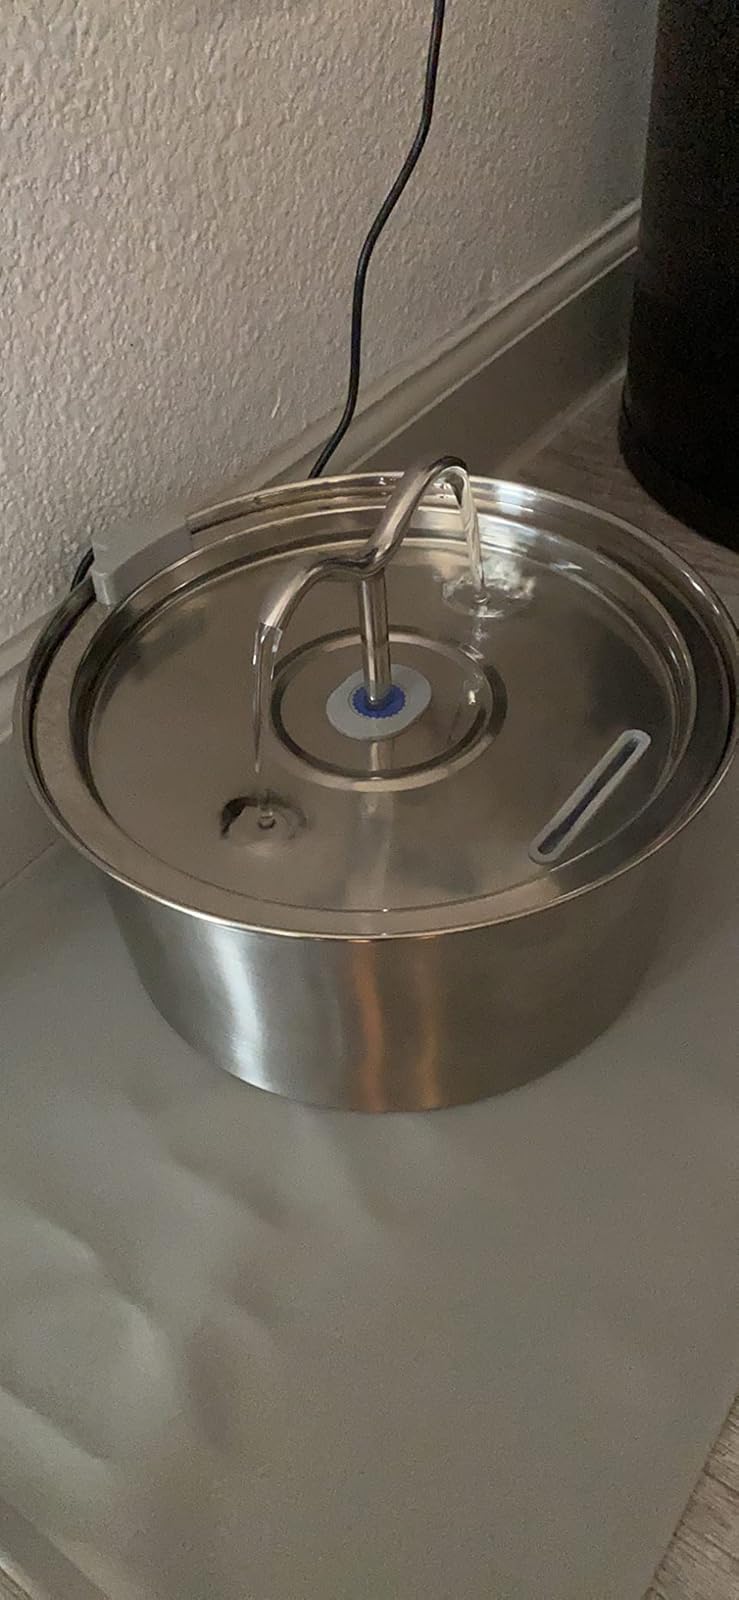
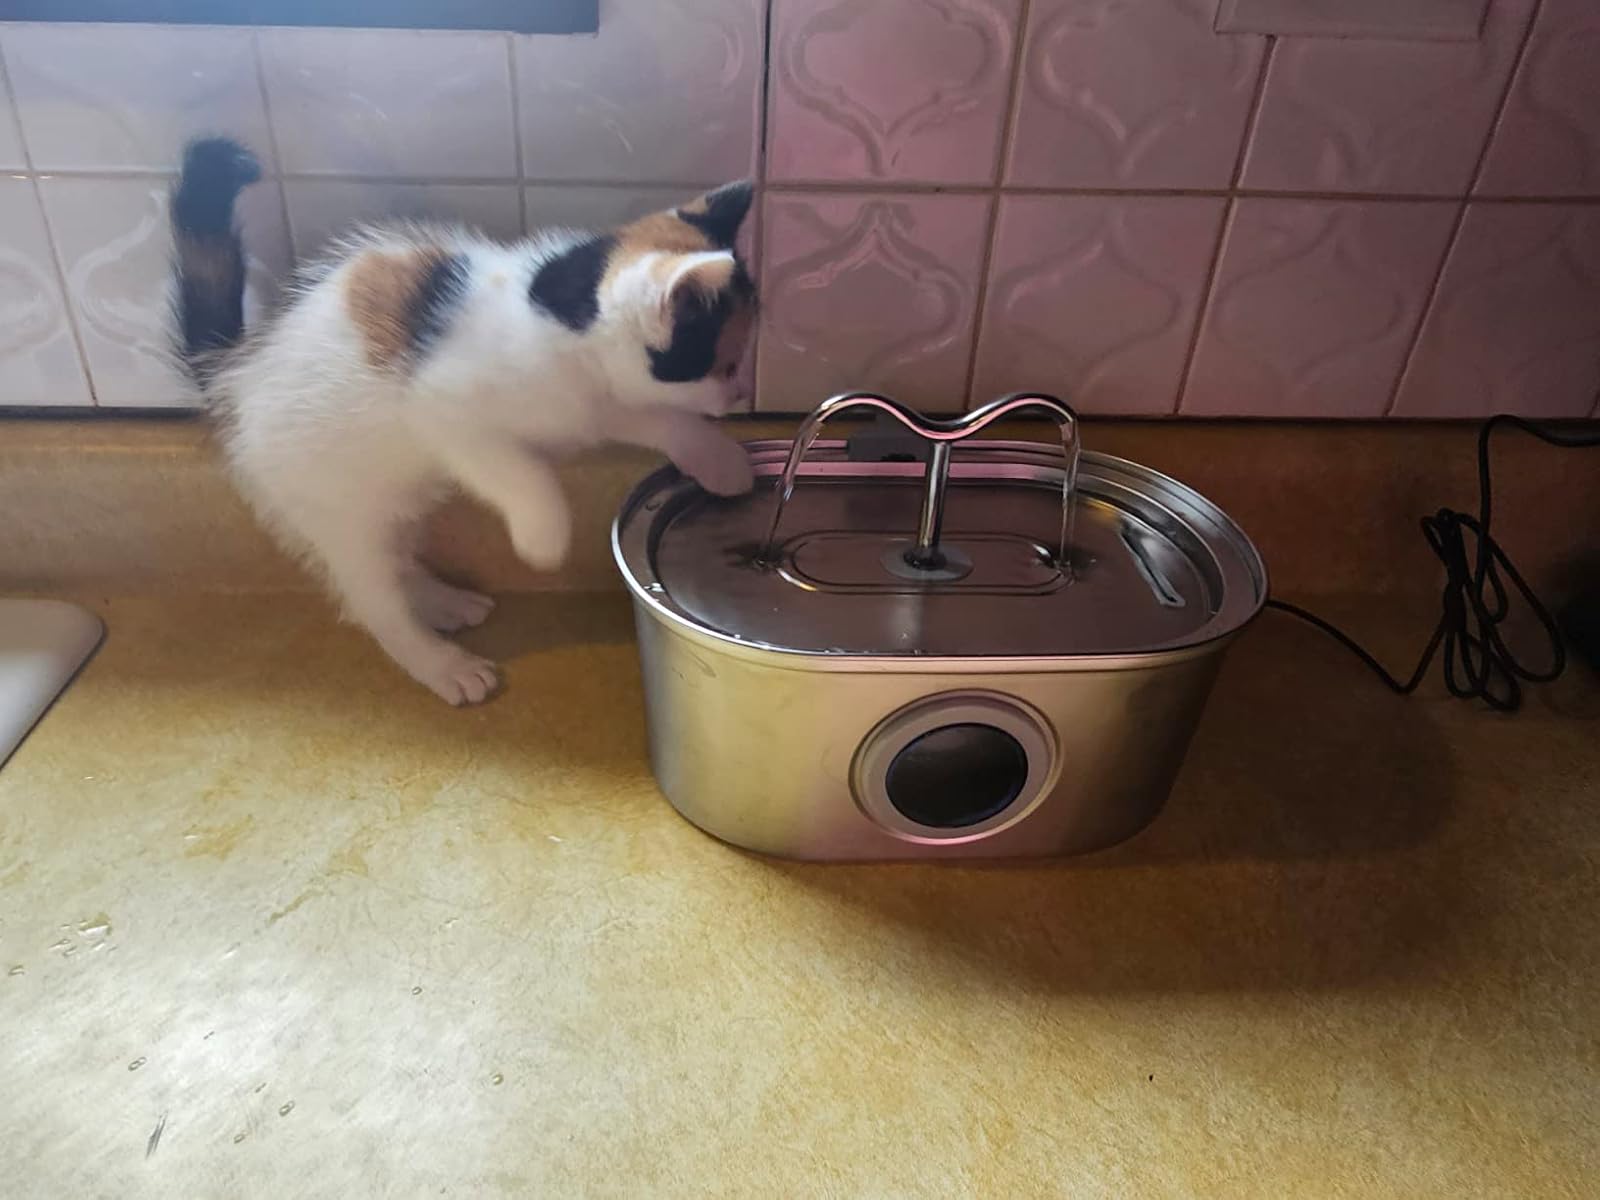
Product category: items_bowl
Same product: no